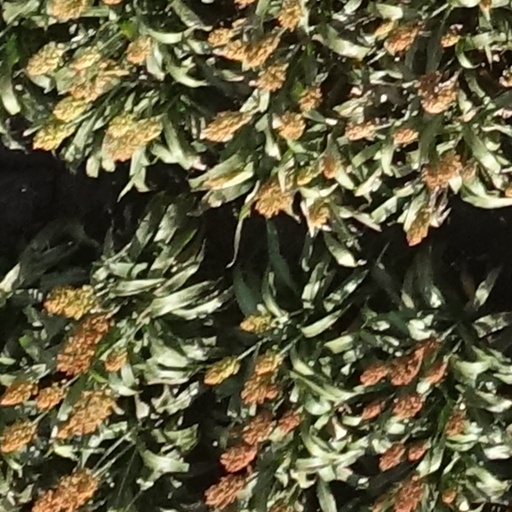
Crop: sorghum